Russula densifolia

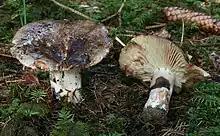
The lookalike "Russula nigricans" has a darker cap and more widely spaced gills than "R. densifolia".

Another similarly colored "Russula" is "R. nigricans", which can be distinguished from "R. densifolia" by its darker cap and widely spaced gills. Another lookalike, "R. dissimulans", has a dry cap surface, and a mild taste. "R. albonigra" stains directly to black when injured, and has a taste reminiscent of menthol. "R. densifolia" is often confused with "R. acrifolia", but the latter's gills do not change color when bruised. "R. adusta", found with conifers, has a less acrid taste, and its cut flesh changes to light pink rather than red.